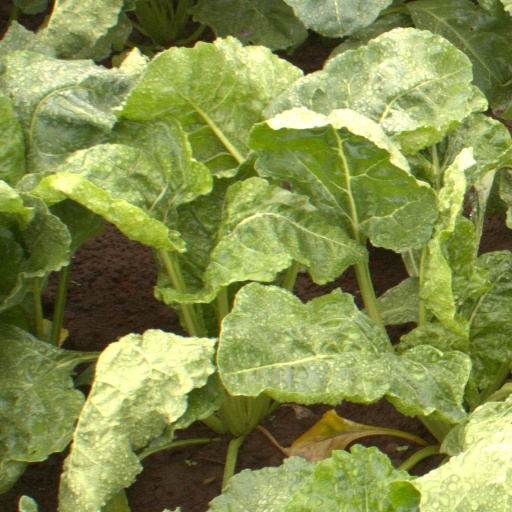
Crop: sugar beet